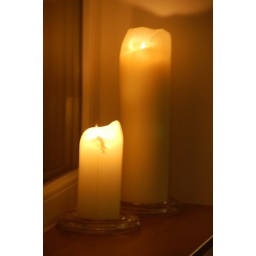
Just a shot of some candles that we had in the window last year.